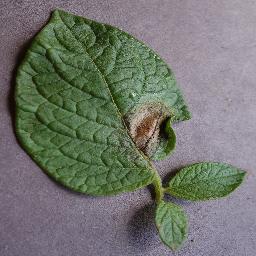
Label: Potato___Late_blight